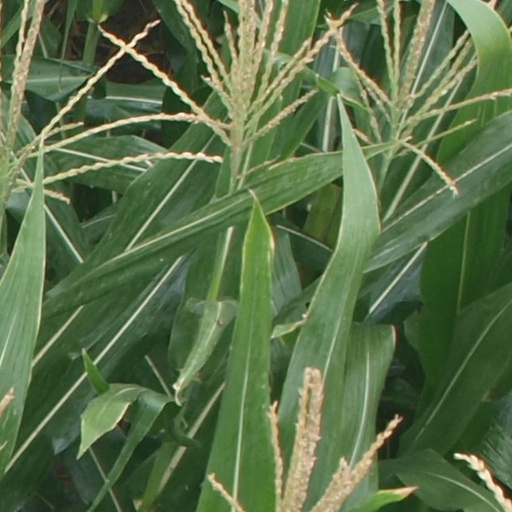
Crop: maize; corn